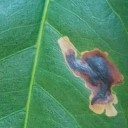
Label: Miner